UbiD protein domain

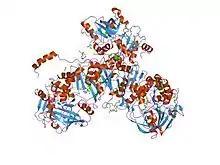
crystal structure of 3-octaprenyl-4-hydroxybenzoate decarboxylase (ubid) from escherichia coli, northeast structural genomics target er459.

In molecular biology this protein domain, refers to UbiD, which is found in prokaryotes, archaea and fungi, with two members in "Archaeoglobus fulgidus". They are related to UbiD, a 3-octaprenyl-4-hydroxybenzoate carboxy-lyase from "Escherichia coli" that is involved in ubiquinone biosynthesis. The member from "Helicobacter pylori" has a C-terminal extension of just over 100 residues that is shared, in part, by the "Aquifex aeolicus" homologue.